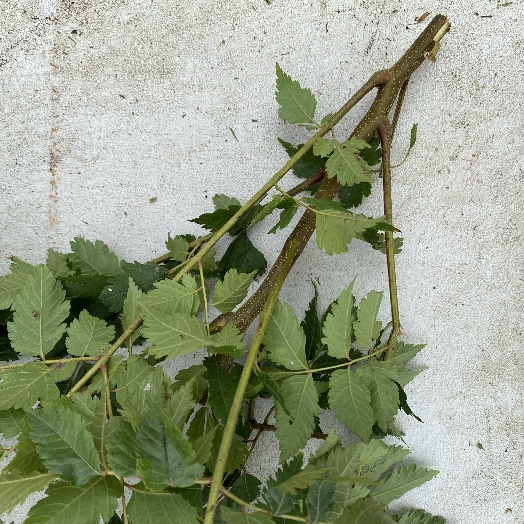
Label: generalcompost